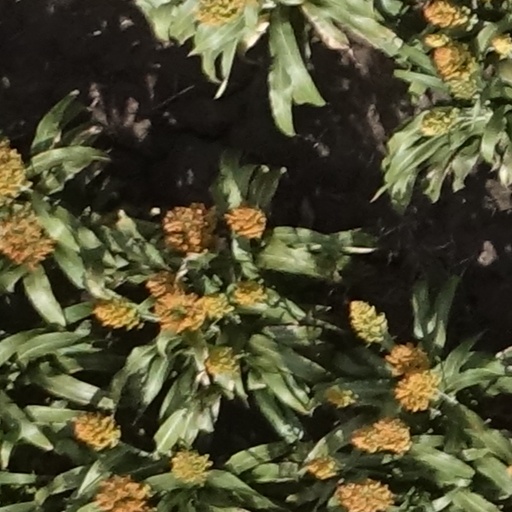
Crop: sorghum